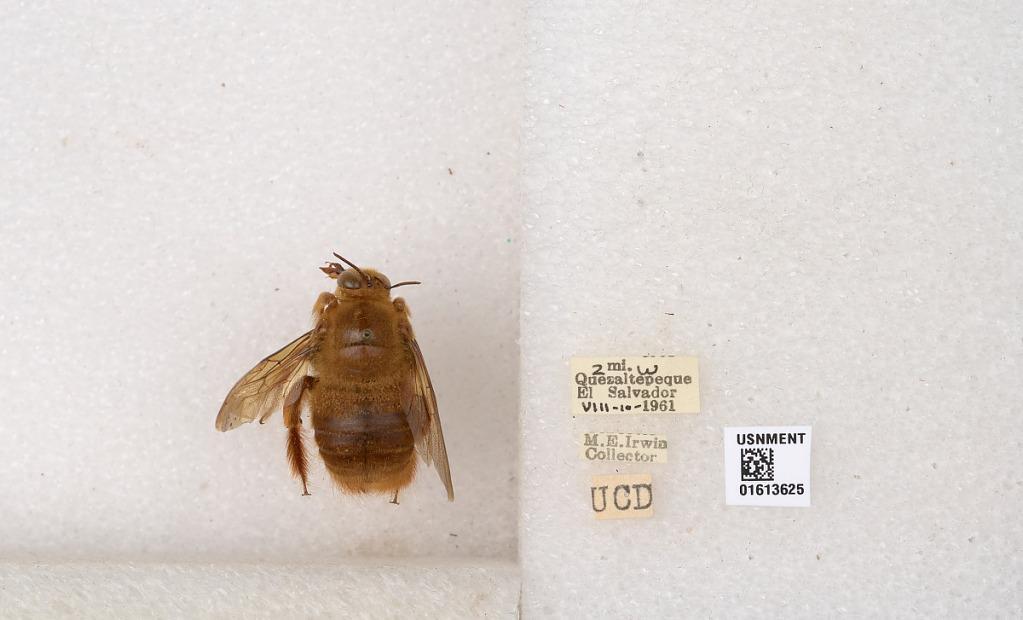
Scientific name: Xylocopa
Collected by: M. Irwin
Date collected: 1961-8-10
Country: El Salvador
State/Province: La Libertad
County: Quezaltepeque
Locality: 2 mi. W Quezaltepeque